Harvester Vase

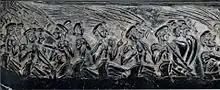
Wide view from a cast in the museum, the singers at right

The rhyton was made during the Neopalatial period of Minoan civilisation, around 1550 to 1500 BC. It was found at the "palace" of Hagia Triada in central Crete. It is made from steatite in the form of an ostrich egg; this was a rare and exotic object in the Bronze Age Mediterranean, used to make rhyta. It would have had a second hole at the bottom for ritual drinking or libation, that was stopped with a finger until a flow was required. It was probably originally coated with gold leaf, in whole or part.